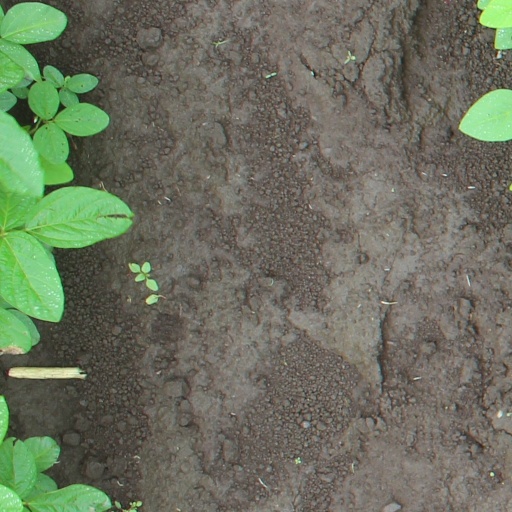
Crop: soybean